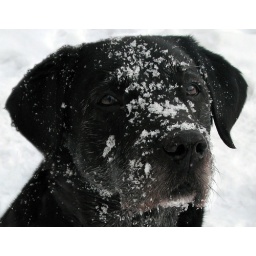
Lot of photoshop tricks though, to show this black dog so nicely in the white snow